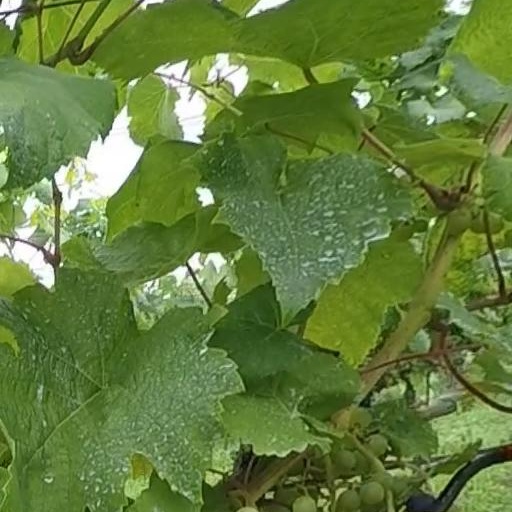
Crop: grape